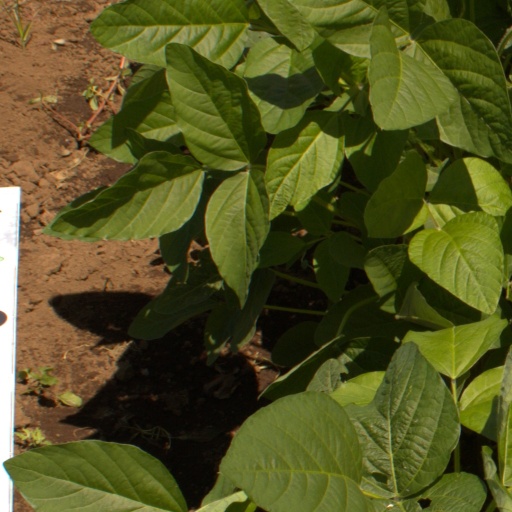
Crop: soybean